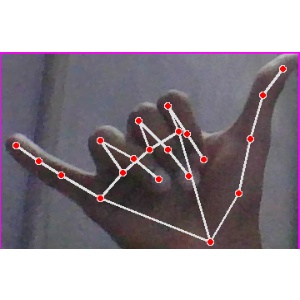
अक्षर: य